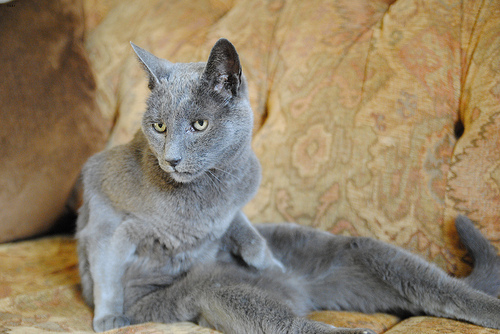
Animal: cat
Breed: russian_blue